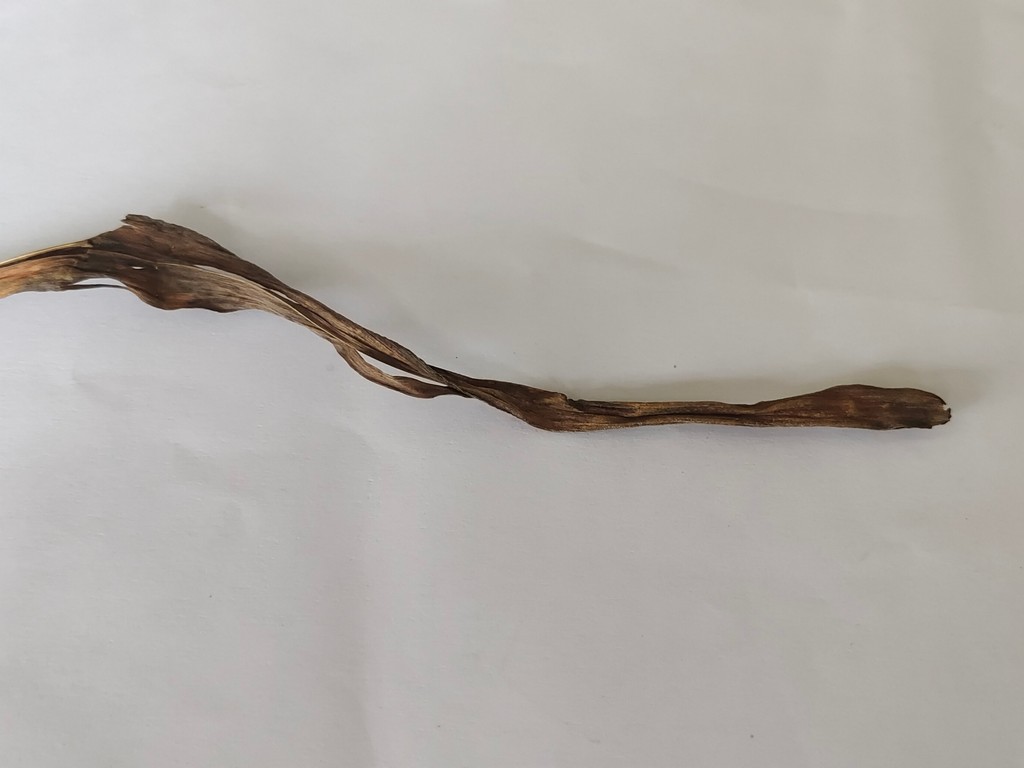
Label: Dried